Rufin Sudkovsky

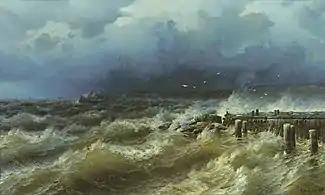
Surf at the Pier (1879)

In 1868, he left the seminary and went to Saint Petersburg, where he was accepted on a provisional basis at the Imperial Academy of Arts. He eventually became a full student, remaining for three years and being awarded several medals. He returned to Ochakiv in 1871 and began a series of sketches of the Black Sea coastline. Most of these early works were derivative, and were not successful when they were exhibited in Saint Petersburg. His technique and originality improved during a trip to Germany and France in 1874. Three years later, a new exhibit at the Academy earned him the title of "Free Artist" (second degree). In 1879, he was promoted to first degree.